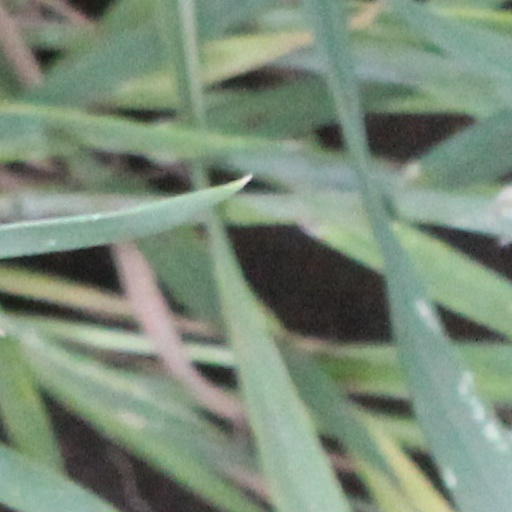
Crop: wheat